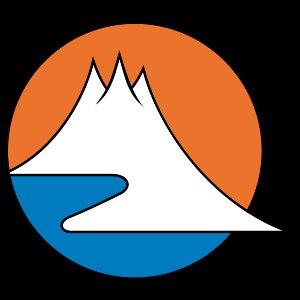
La solidarité est traditionnellement un devoir social ou une obligation réciproque d'aide et d'assistance ou de collaboration gracieuse qui existe entre les personnes d'un groupe ou d'une communauté du fait du lien qui les unit. Il n'y a pas de solidarité en dehors d'un groupe fermé.